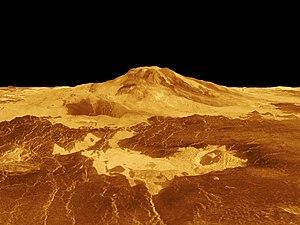
L'exagération verticale est une échelle utilisée dans les cartes en relief, les plans et les dessins technique afin de mettre en valeur les caractéristiques verticales, qui peuvent être trop petites pour être identifiées par rapport à l'échelle horizontale.
Cet article présente une liste des plus hauts sommets du système solaire. Le ou les plus hauts sommets des corps où des montagnes, volcans, pics, etc. importants ont été mesurés sont indiqués. Pour certains corps, les plus hauts sommets de différentes classes sont également répertoriés. Avec 21,9 kilomètres, l'énorme volcan bouclier Olympus Mons, sur Mars, est le plus haut sommet de toute planète du système solaire. Pendant 40 ans, après sa découverte en 1971, ce fut le plus haut sommet connu du système solaire. Cependant, en 2011, le pic central du cratère Rheasilvia, sur l'astéroïde Vesta, s'est avéré avoir une hauteur comparable. En raison des limites des données et du problème de définition décrit ci-dessous, il est difficile de déterminer lequel des deux est le plus grand.